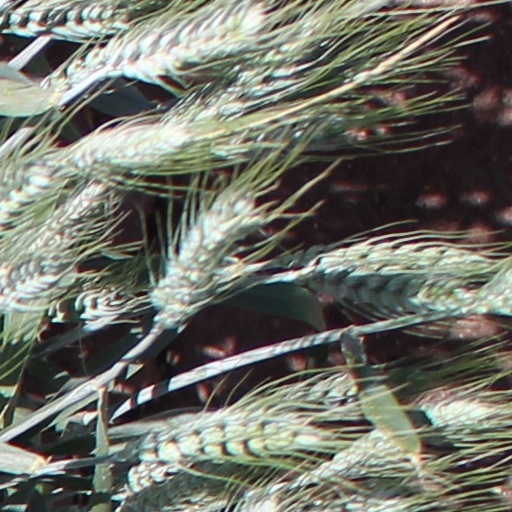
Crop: wheat